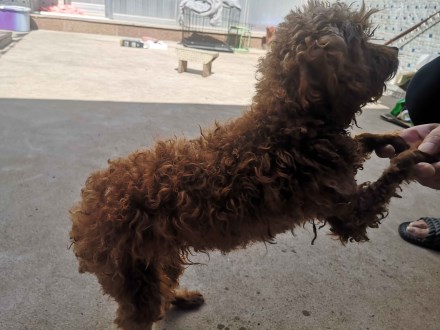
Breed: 7449-n000128-teddy